Aldershot Military Cemetery

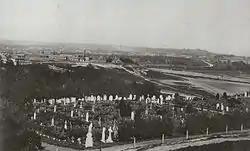
Aldershot Military Cemetery in 1910

In the early 1850s the British Army chose Aldershot as the location for a permanent training base. In November 1853 the Royal Engineers built two tented areas known then as "North Camp" and "South Camp". Although not officially enclosed until 1865, the land where the Cemetery is today had been laid out as a burial ground in the early days of the Army Camp and it is thought to have been used for burials as early as 1855. As the Cemetery is included on some of the early plans of the Camp, it is likely that it was designed and laid out by the Royal Engineers. The early Cemetery covered approximately the north-east half of the modern site on steeply sloping ground.